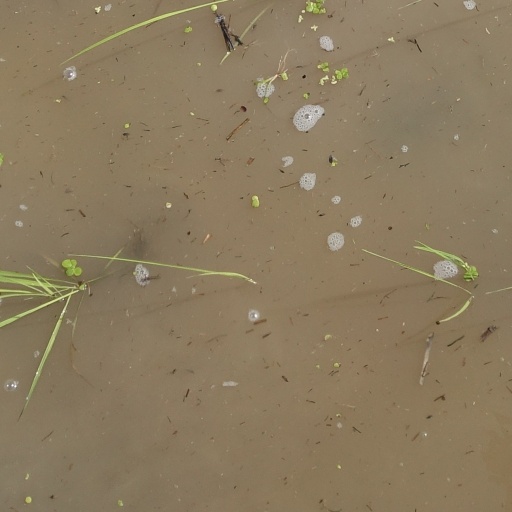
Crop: rice